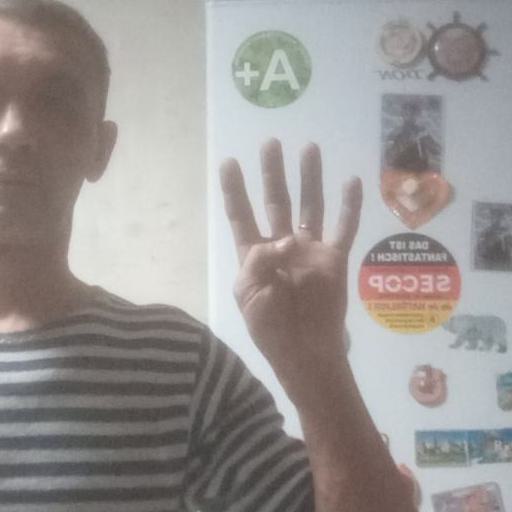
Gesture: four